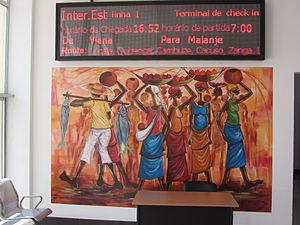
Arrivées dans la gare de Malanje le mercredi, 31 aout 2011 Quadro de chegadas a Malanje de quarta-feira 31 de agosto 2011
L'Angola dispose d'un réseau de chemin de fer composé de lignes isolées les unes des autres, fruit du passé colonial. Longtemps paralysé par la guerre civile, il est aujourd'hui en cours de reconstruction.